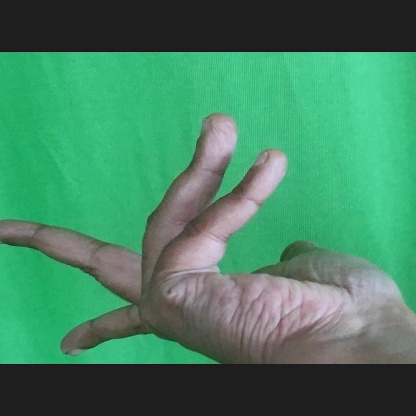
Mudra: Alapadmam